Robin Hood Hills, Nottinghamshire

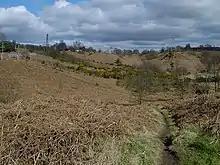
Robin Hood Hills

Robin Hood Hills or Robin Hood's Hills are a steep sided range of sandstone hills forming a natural amphitheatre surrounding the villages of Annesley and Newstead in Nottinghamshire, England. Robin Hood's Cave lies at the bottom of the hills. They rise to a height of 195 metres above sea level at Coxmoor, Kirkby-in-Ashfield. A railway tunnel passes underneath the hills on the Robin Hood Line railway between Newstead railway station and Kirkby-in-Ashfield railway station.